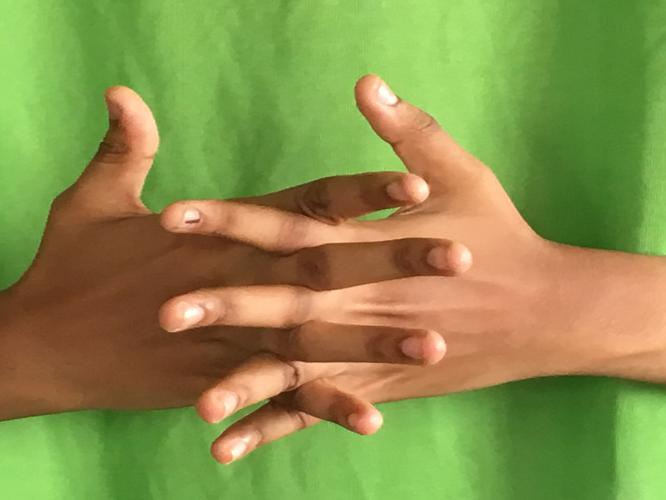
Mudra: Karkatta
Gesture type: double_hand